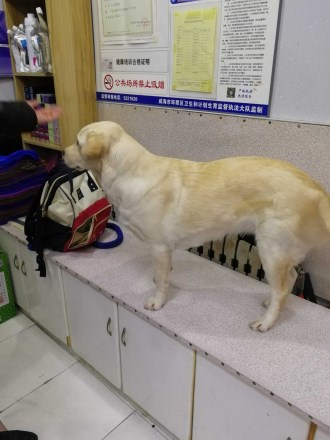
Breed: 3580-n000122-Labrador_retriever